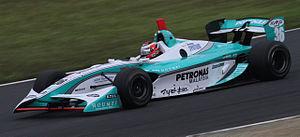
André Lotterer est un pilote automobile allemand. Ancien pilote essayeur de l'écurie Jaguar en Formule 1, il évolue depuis 2003 dans les championnats de Formula Nippon et Super GT au Japon. Triple vainqueur des 24 Heures du Mans avec Marcel Fässler et Benoît Tréluyer en 2011, 2012 et 2014, il a également pris le départ du Grand Prix de Belgique 2014 de Formule 1 avec Caterham F1 Team.